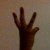
The image shows a hand gesture representing the number 6 in Indian Sign Language.